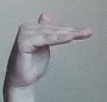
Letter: khaa